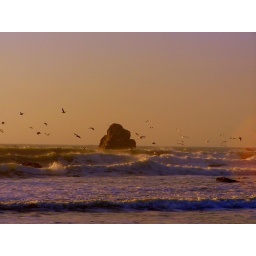
Under a big old sky | Out in a field of green